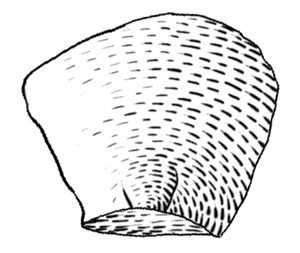
Face inférieure ou d'déclatement d'une éclat